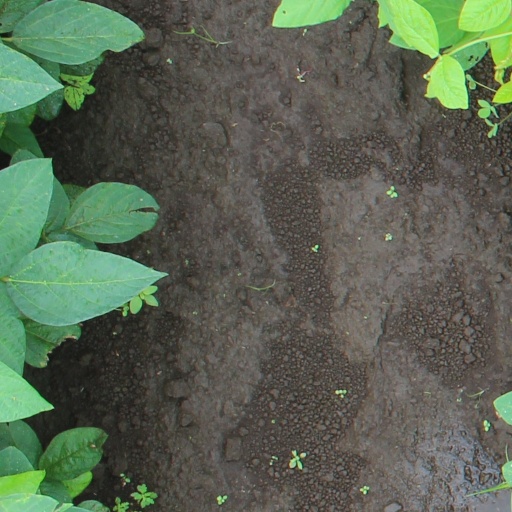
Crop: soybean